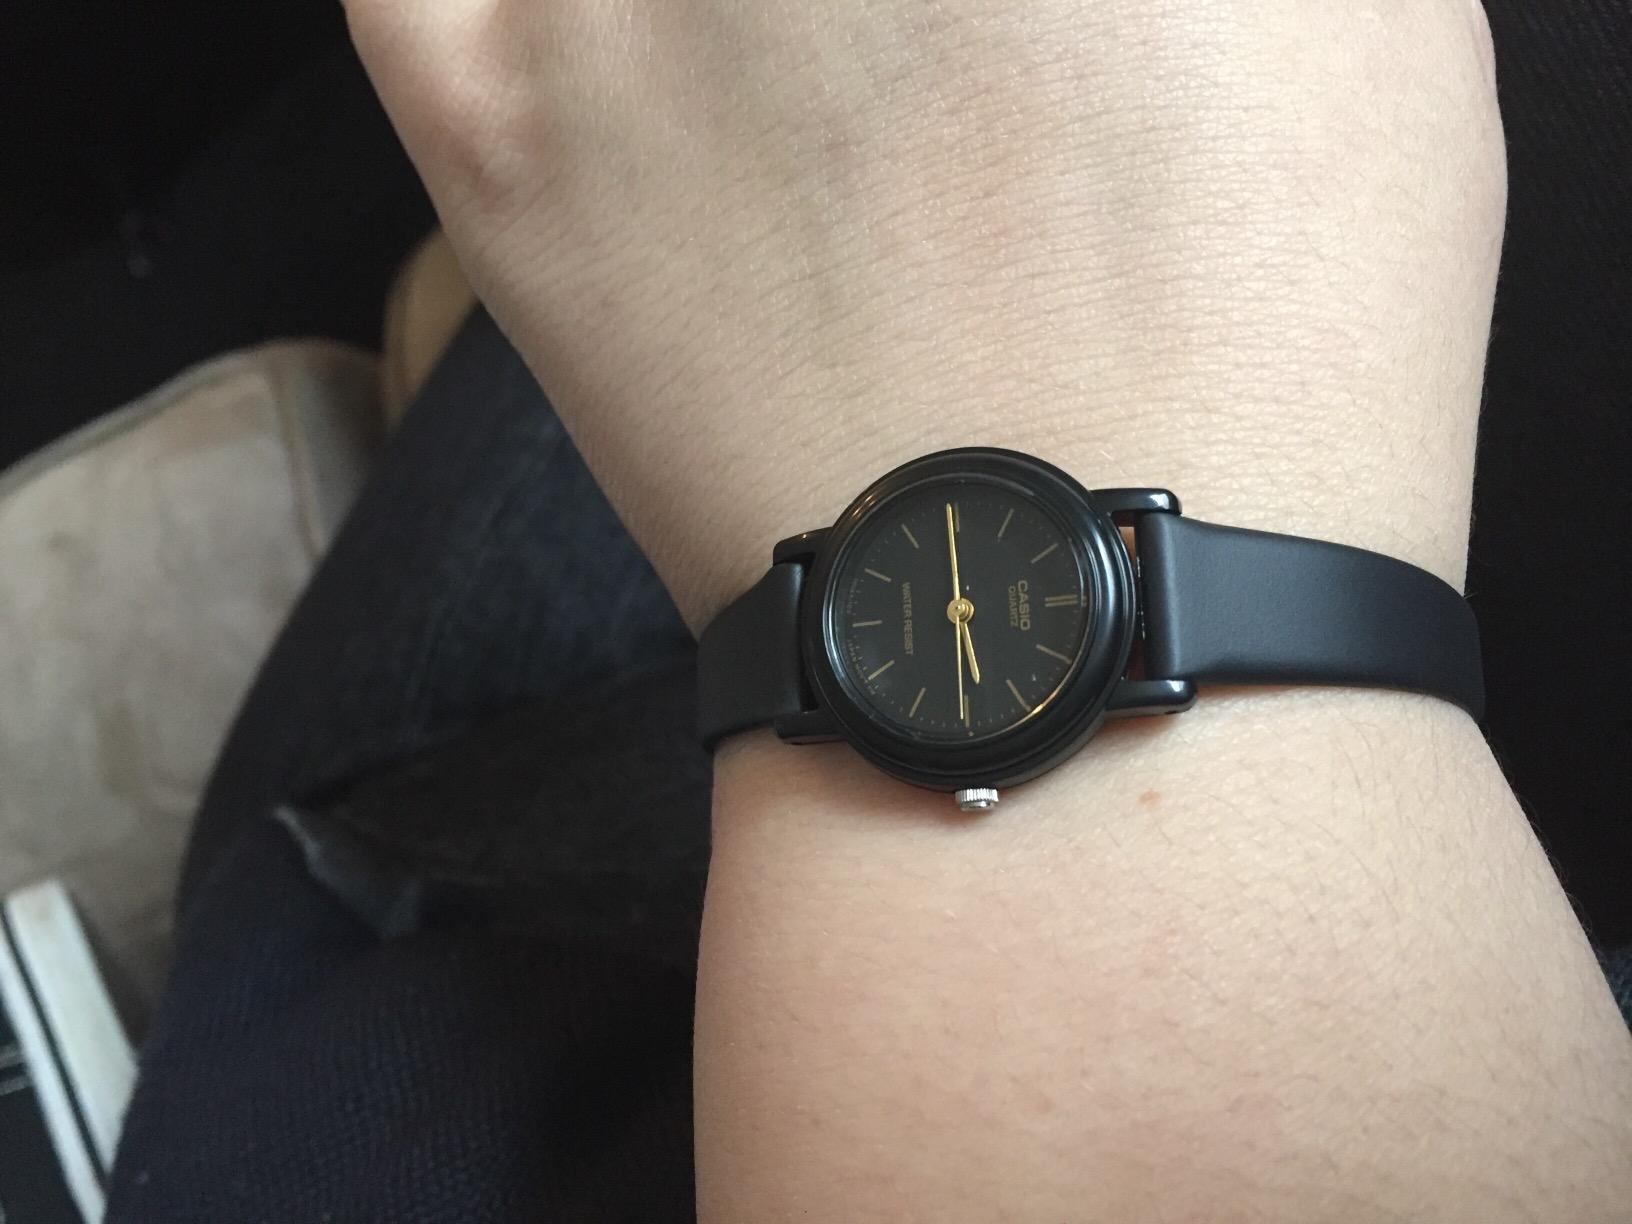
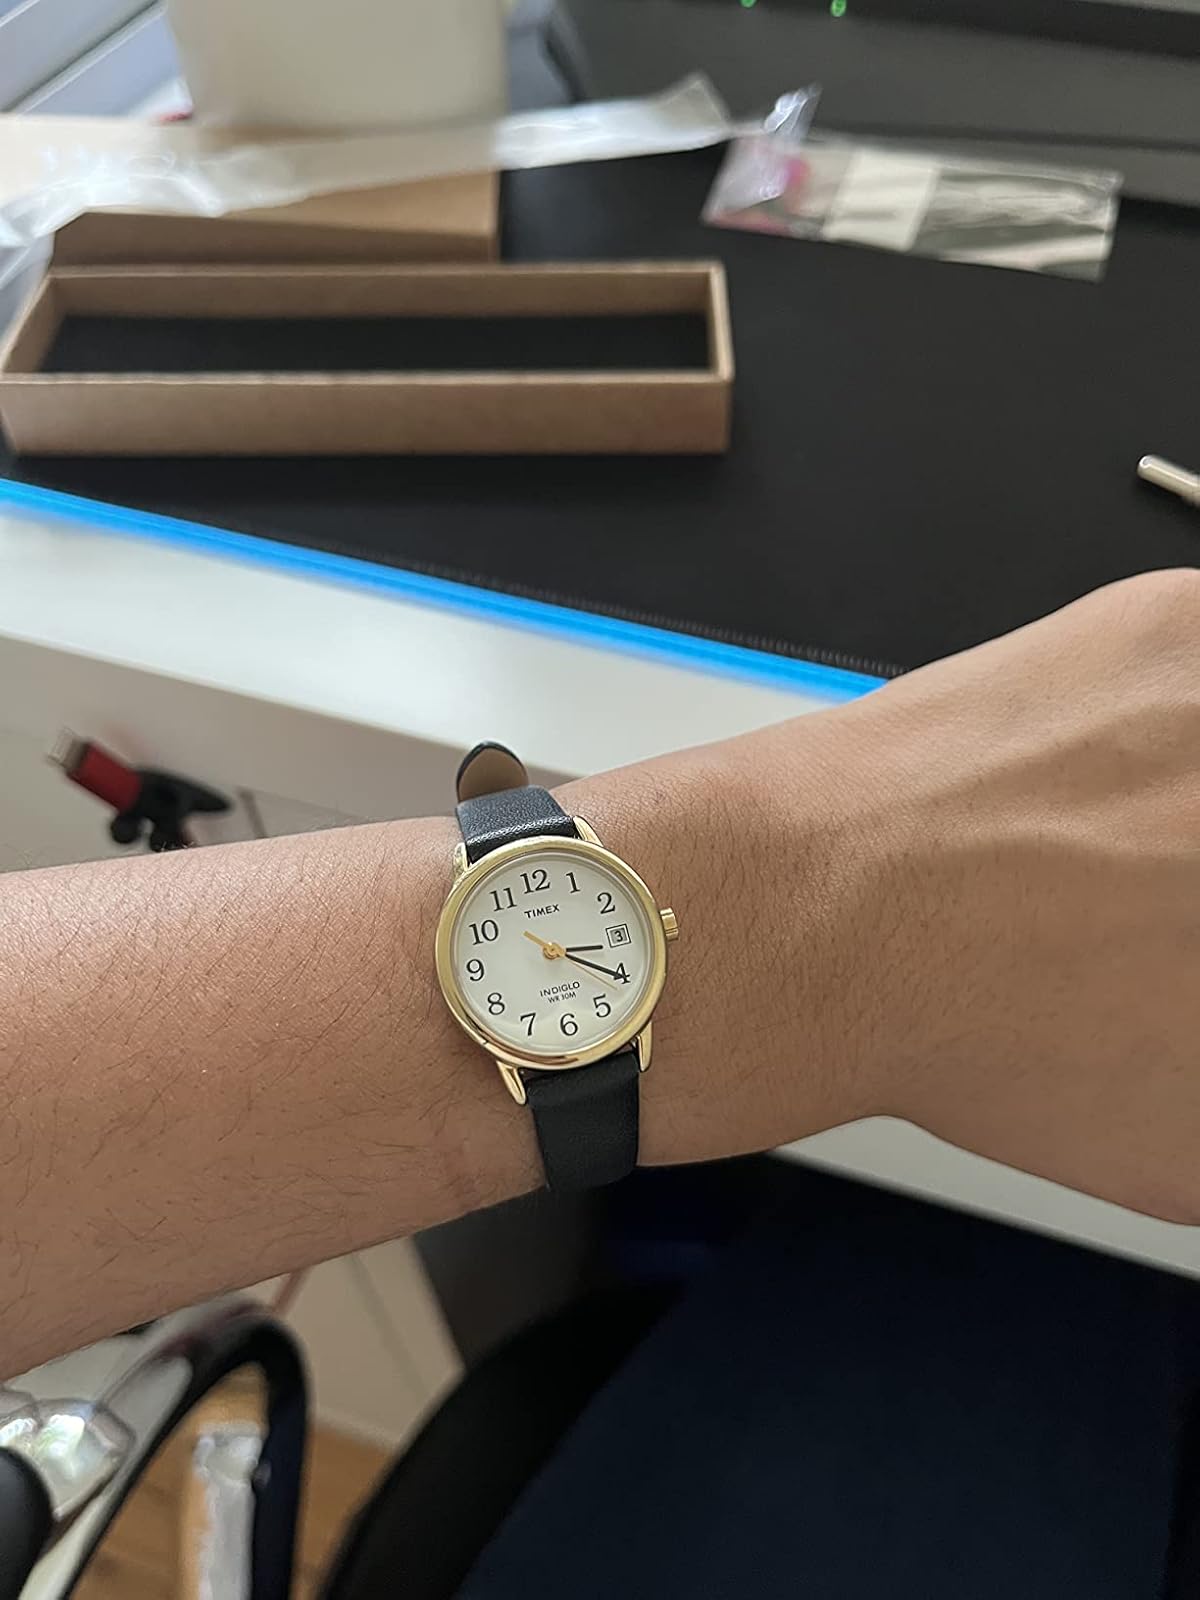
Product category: accessories_watch
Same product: no